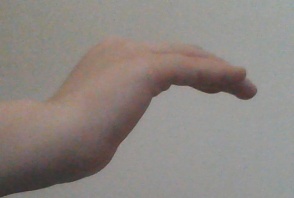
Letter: haa